Floating Points

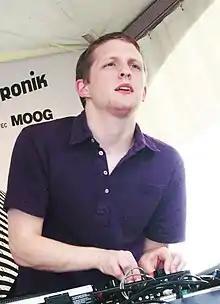
Shepherd performing in Montreal, 2011

Samuel Shepherd (born 1986), known professionally as Floating Points, is a British electronic music producer, DJ, and musician. He is the founder of Pluto Records, co-founder of Eglo Records and leader of a 16-piece group called Floating Points Ensemble. He took over the 6 Music Artist in Residence radio slot on July 15, 2024.